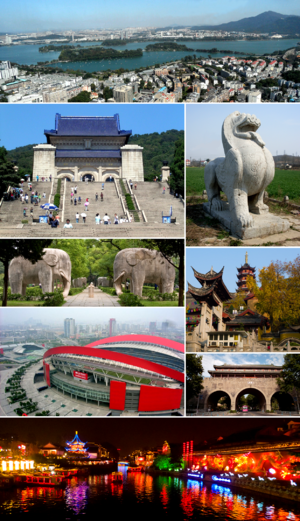
Nankin [n̪ɑ̃.kɛ̃], ou Nanjing [n̪ɑ̃.ʒiŋ], immédiatement en amont du delta du Yangzi Jiang, le premier fleuve chinois, est la capitale de la province chinoise du Jiangsu. La ville compte aujourd'hui plus de huit millions d'habitants. Elle a joué un rôle considérable dans l'histoire chinoise. La prise de la ville par les Japonais en 1937 s'accompagna d'un massacre dont l'ampleur n'est pas connue avec certitude.